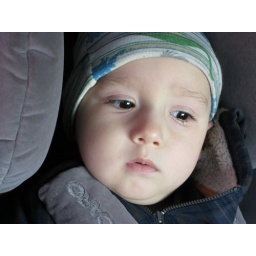
first time in the big boy car seat